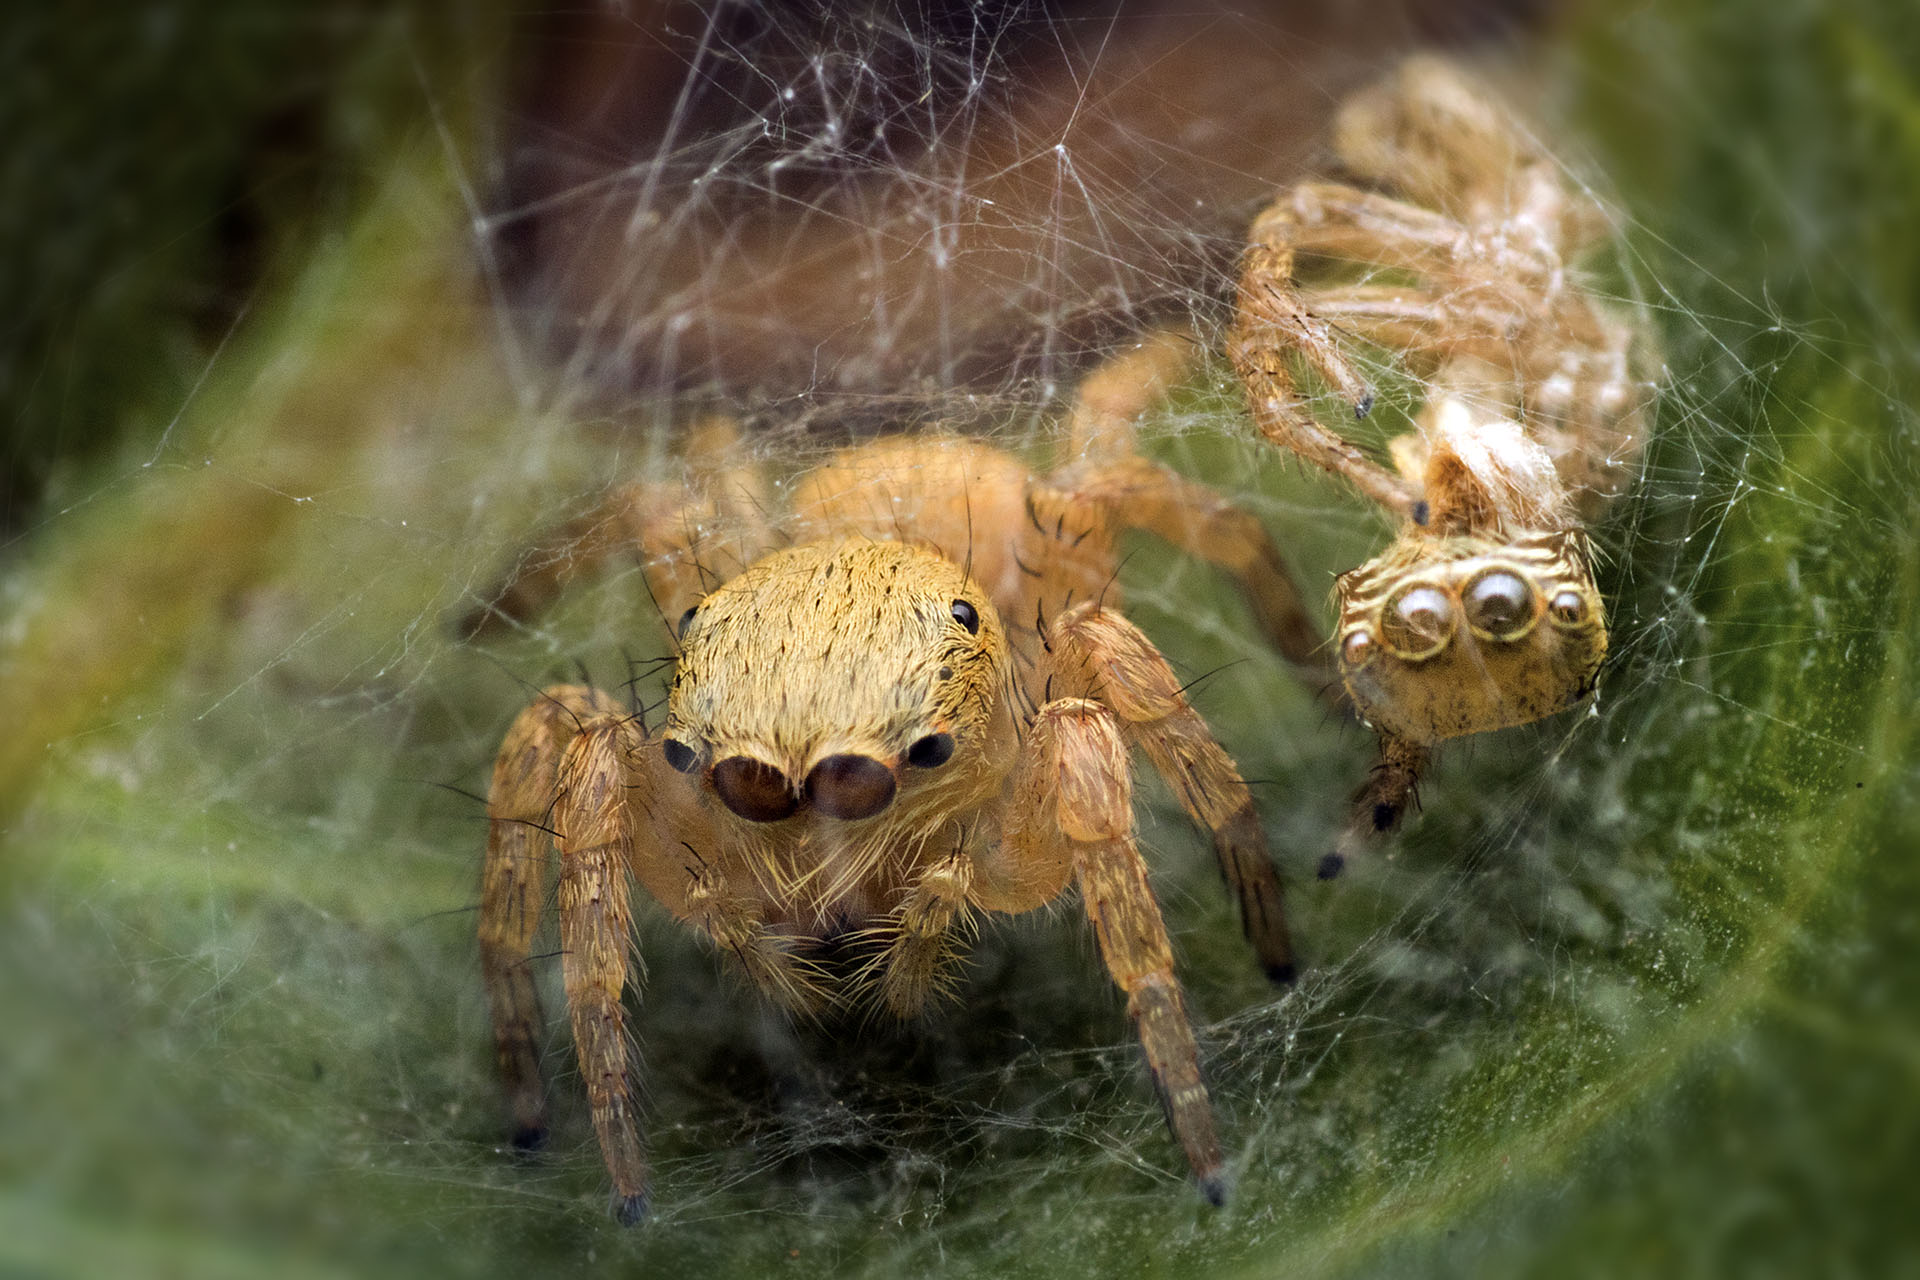
nature, photography, wildlife, fauna, invertebrate, close up, spider, arachnid, india, arthropoda, arachnida, araneae, chelicerata, araneomorphae, ariansuresh, animalia, saravanastreettnagar, chennai, tamilnadu, neewernwcup, reversemacro, opisthothelae, dionycha, salticoidea, salticidae, heliophaninae, carrhotus, 750d2016img7456, tinyspider, juvenilespider, carrhotusviduus, macro photography, arthropod, european garden spider, araneus, orb weaver spider